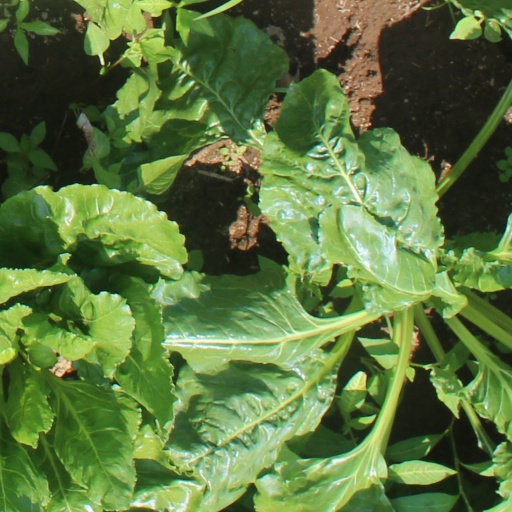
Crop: sugar beet